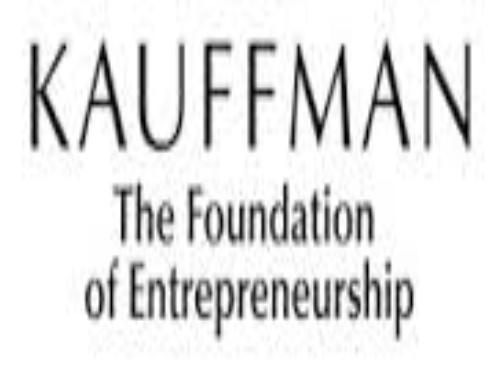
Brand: Kauffman
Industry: Others